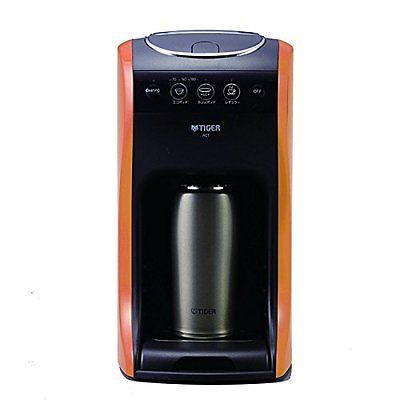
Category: coffee maker